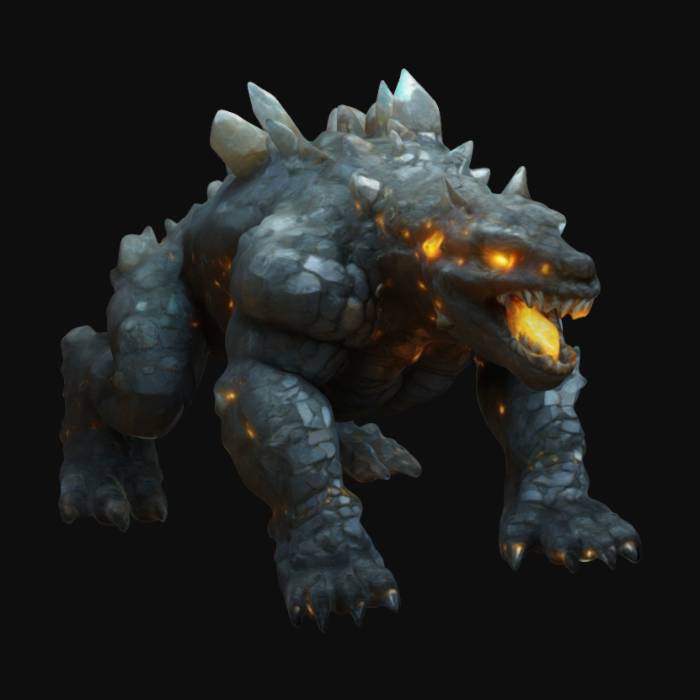
미적 점수 (1~10점): 6